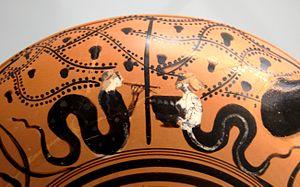
Des nymphes des vignes blondes à queue de serpent fêtent le vin nouveau. Face A d'un kylix attique à figures noires, v. 510 av. J.-C.
Vin primeur se dit en deux sens très différents, même si dans les deux cas « primeur » fait référence aux premiers mois de l'élaboration d'un vin.